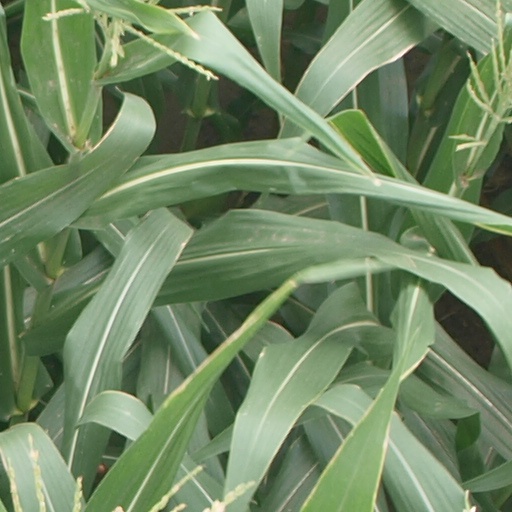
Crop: maize; corn